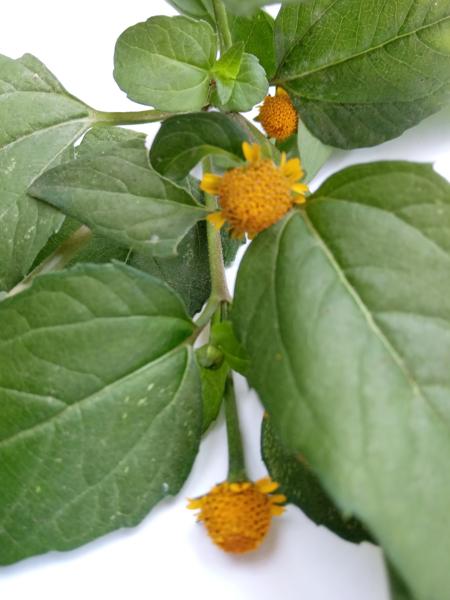
Weed species: Synedrella nodiflora